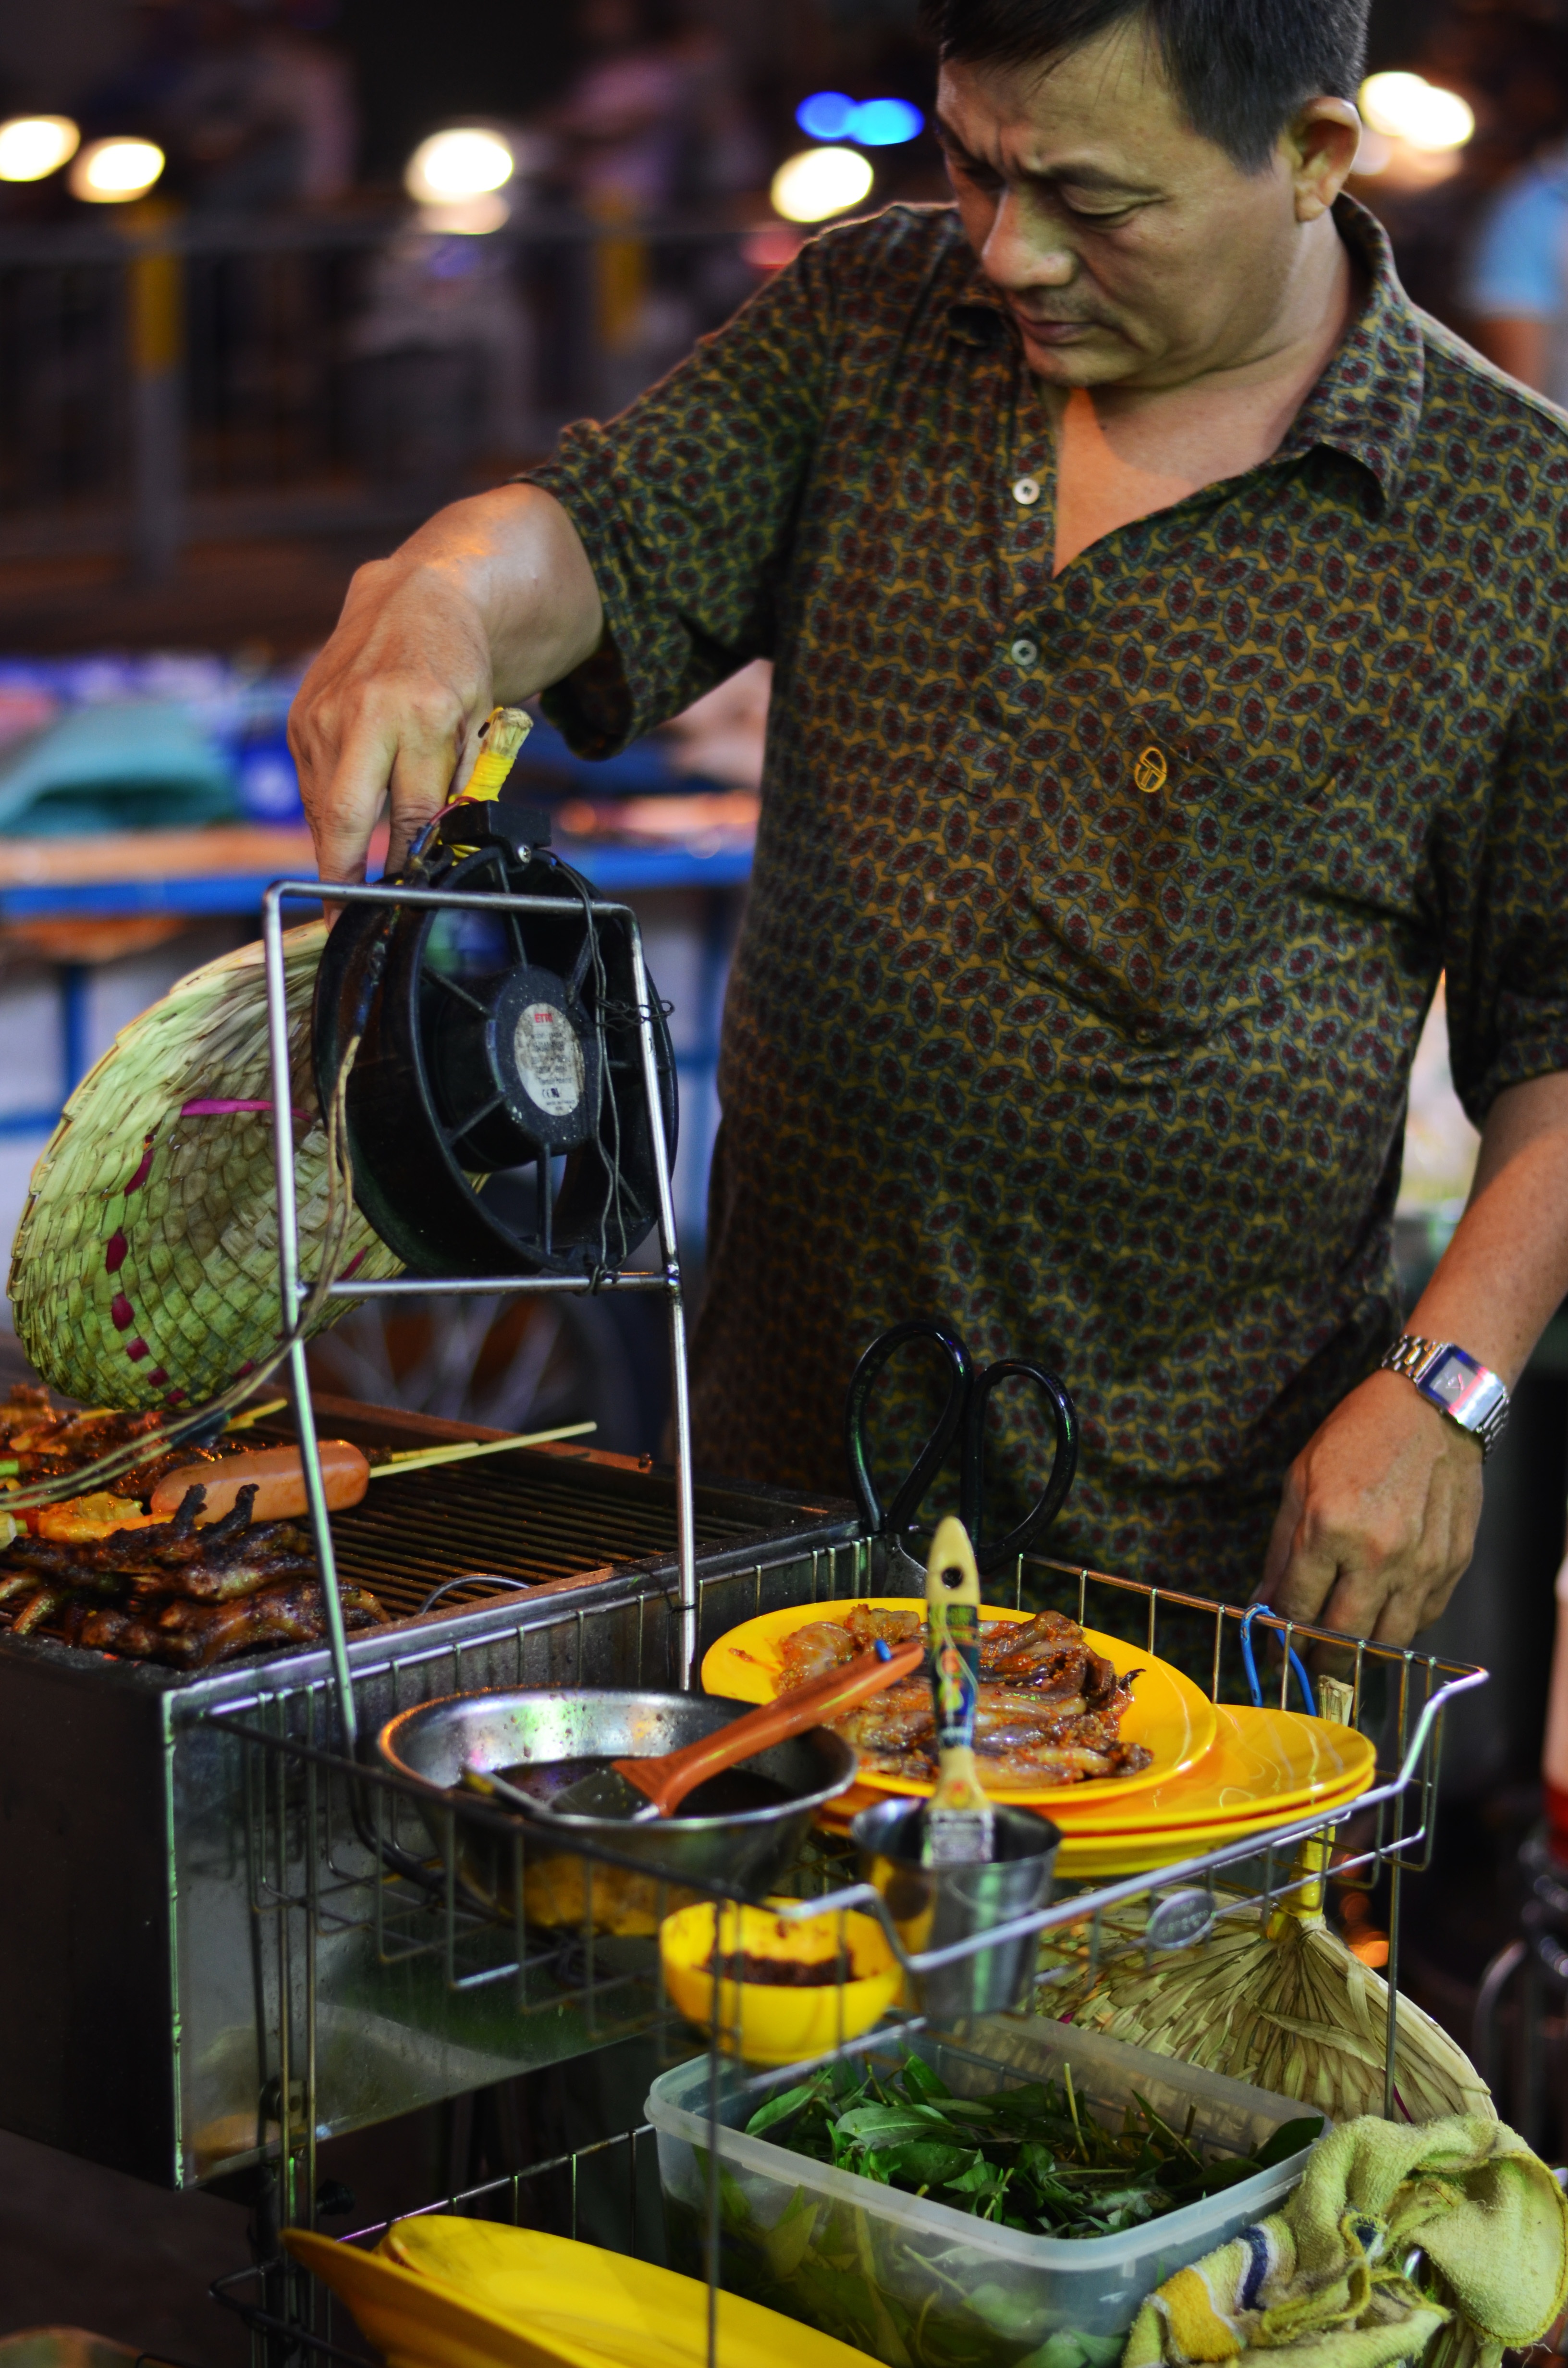
dish, meal, food, cuisine, sense